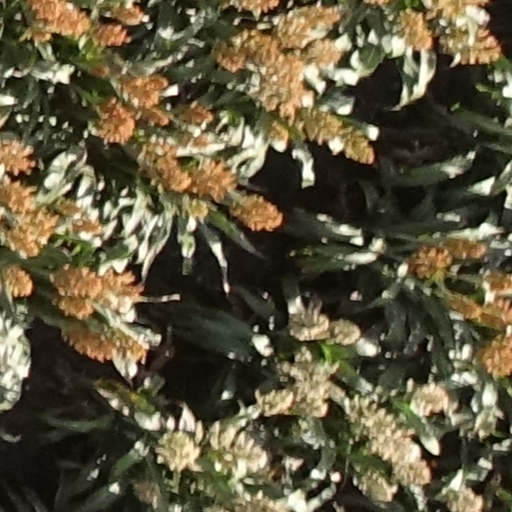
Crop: sorghum